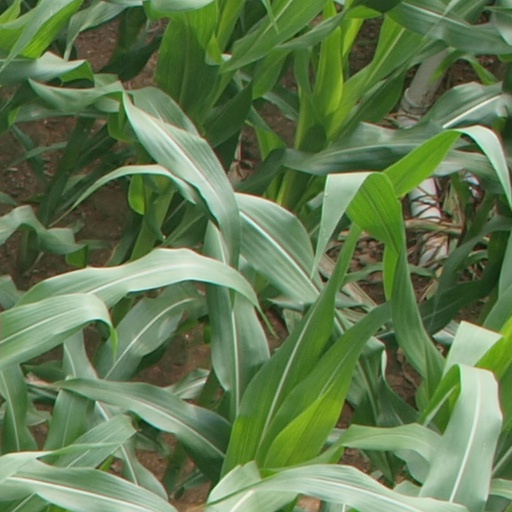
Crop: maize; corn